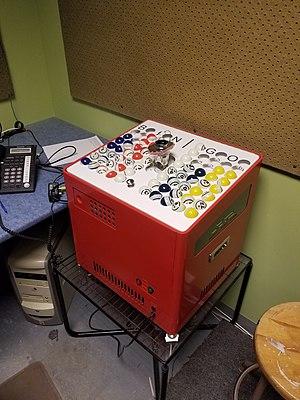
Une radio communautaire québécoise est une société à but non lucratif qui offre un service de radiodiffusion local à la population d'un territoire donné du Québec, qu'il soit métropolitain, périphérique ou en région éloignée. Le mandat des radios communautaires québécoises est de contribuer à la vie de la population locale, que ce soit au niveau culturel, social et économique.